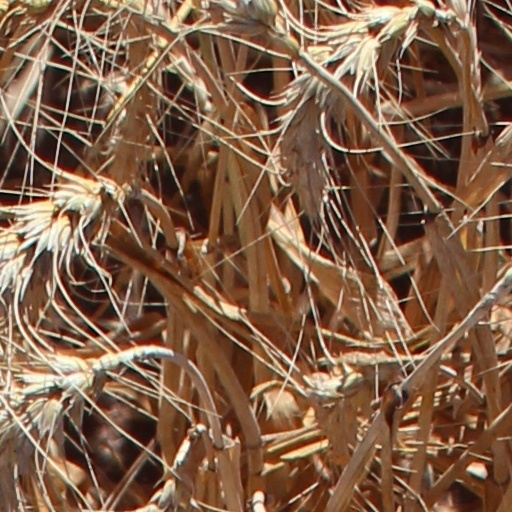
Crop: wheat